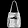
Label: Bag